Arizona City, Arizona

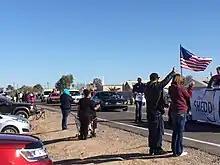
The classic car portion of the 2018 Arizona City Daze parade.

Every February, the community is host to the Arizona City Daze, which is a street festival featuring vendor booths selling food and merchandise, a car show, a parade, carnival rides, and live entertainment. This annual event typically takes place on the final weekend of February.